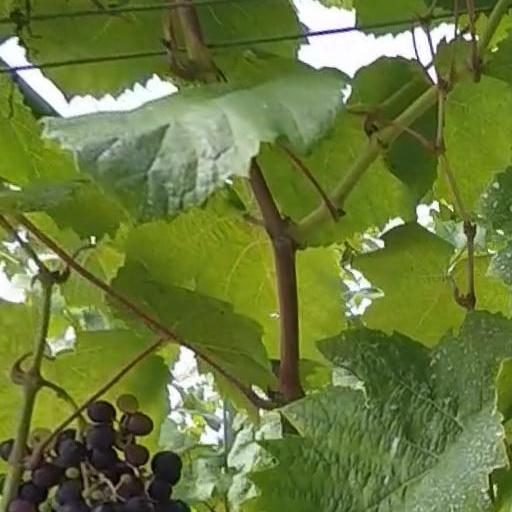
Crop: grape